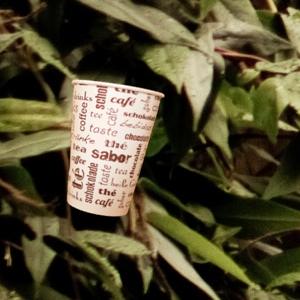
Label: cups